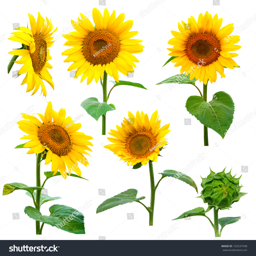
sunflowers collection on the white background